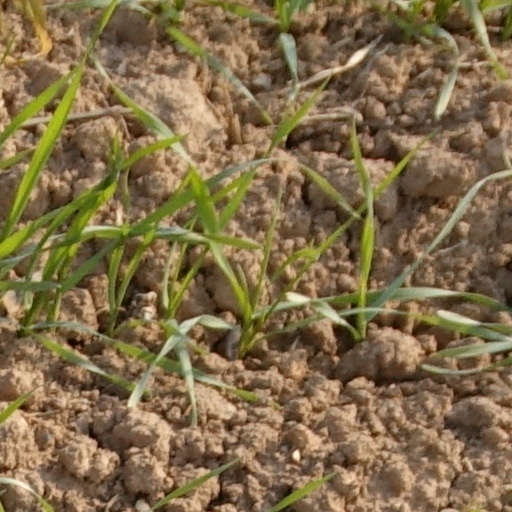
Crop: wheat